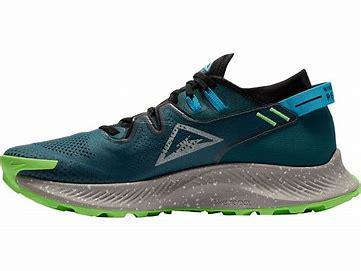
Brand: Nike
Model: Pegasus 2